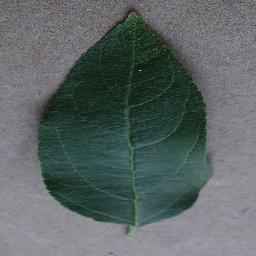
Label: Apple___healthy